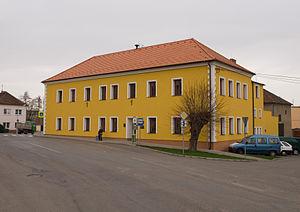
Praskolesy est une commune du district de Beroun, dans la région de Bohême-Centrale, en Tchéquie. Sa population s'élevait à 908 habitants en 2020.